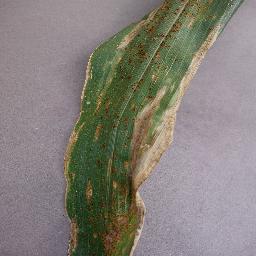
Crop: corn
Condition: (maize)_northern_blight